REEP5

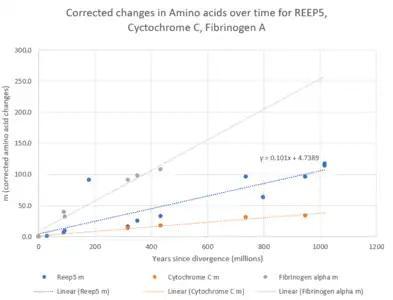
Graph showing the evolutionary rate of REEP5 in comparison to Cytochrome C and Fibrinogen Alpha

REEP5 interacts with a number of proteins, including Regulator of G Protein signalling 2, which was detected using Yeast 2 Hybridization. RGS2 plays a role in G protein signalling 2 pathways and the contraction of smooth muscle tissues. Derlin 2 (Derl2) interacts with REEP5 as detected by anti-tag coimmunoprecipation and degrades misfolded glycoproteins in the endoplasmic reticulum. Cholinergic Receptor Muscarinic 5 was detected as an interactant by ubiquitin reconstruction. CHRM5 binds acetylcholine, and can impact the function of the central and peripheral nervous systems.